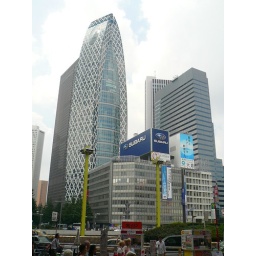
Another new member of Shinjuku soaring skyscrapper...the bullet shape of tower will be the future seat of professional education in Tokyo...